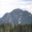
Label: mountain